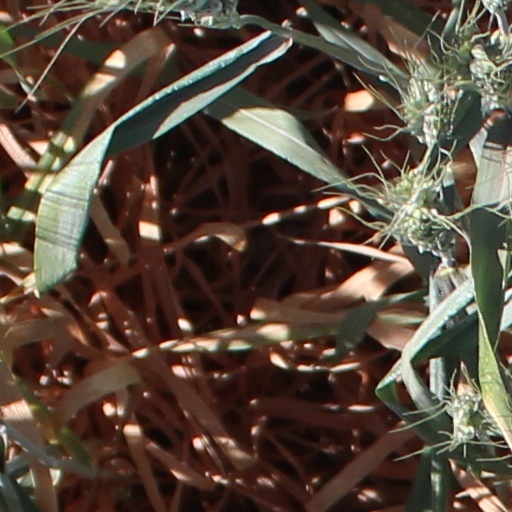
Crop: wheat